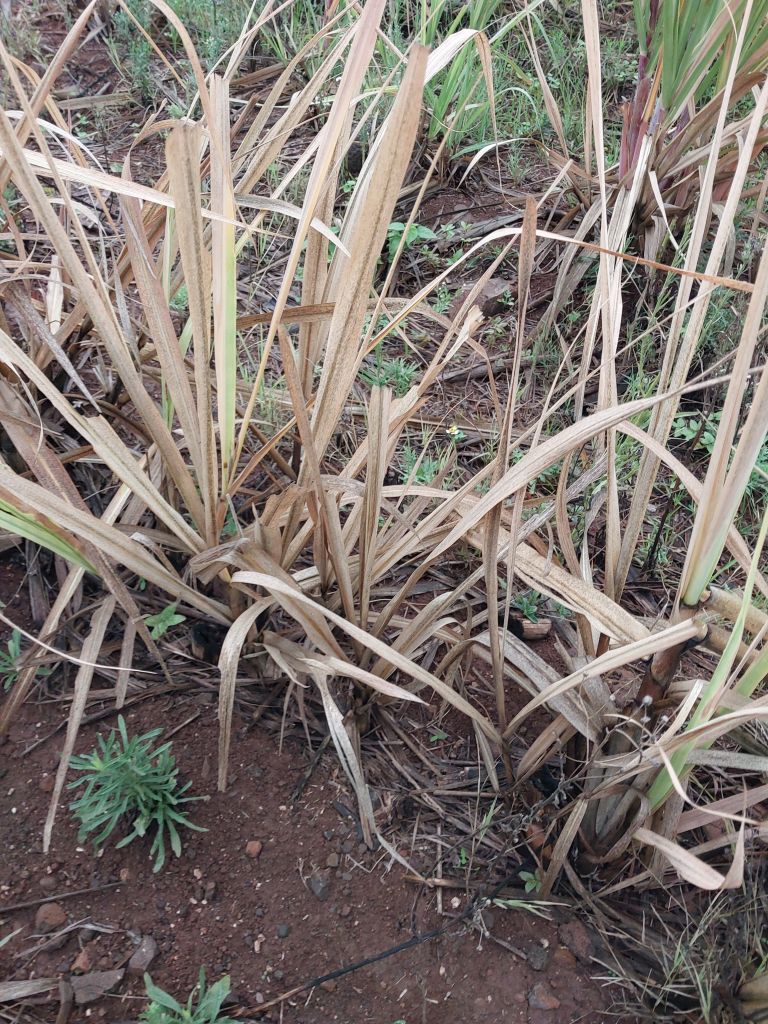
Label: Sett Rot